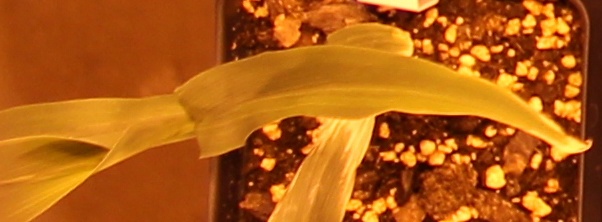
Label: Corn